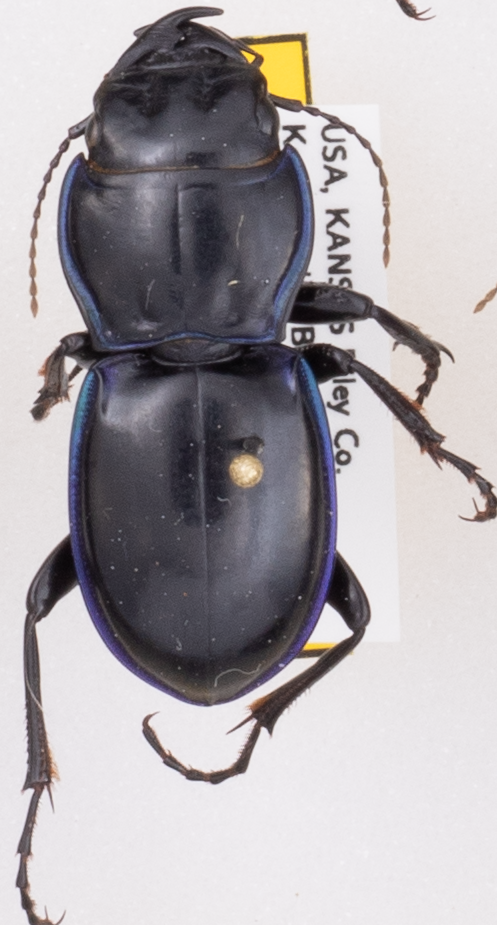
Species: Pasimachus elongatus
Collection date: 2019-08-26
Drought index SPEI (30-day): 1.766
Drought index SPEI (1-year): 1.85
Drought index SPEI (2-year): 1.038